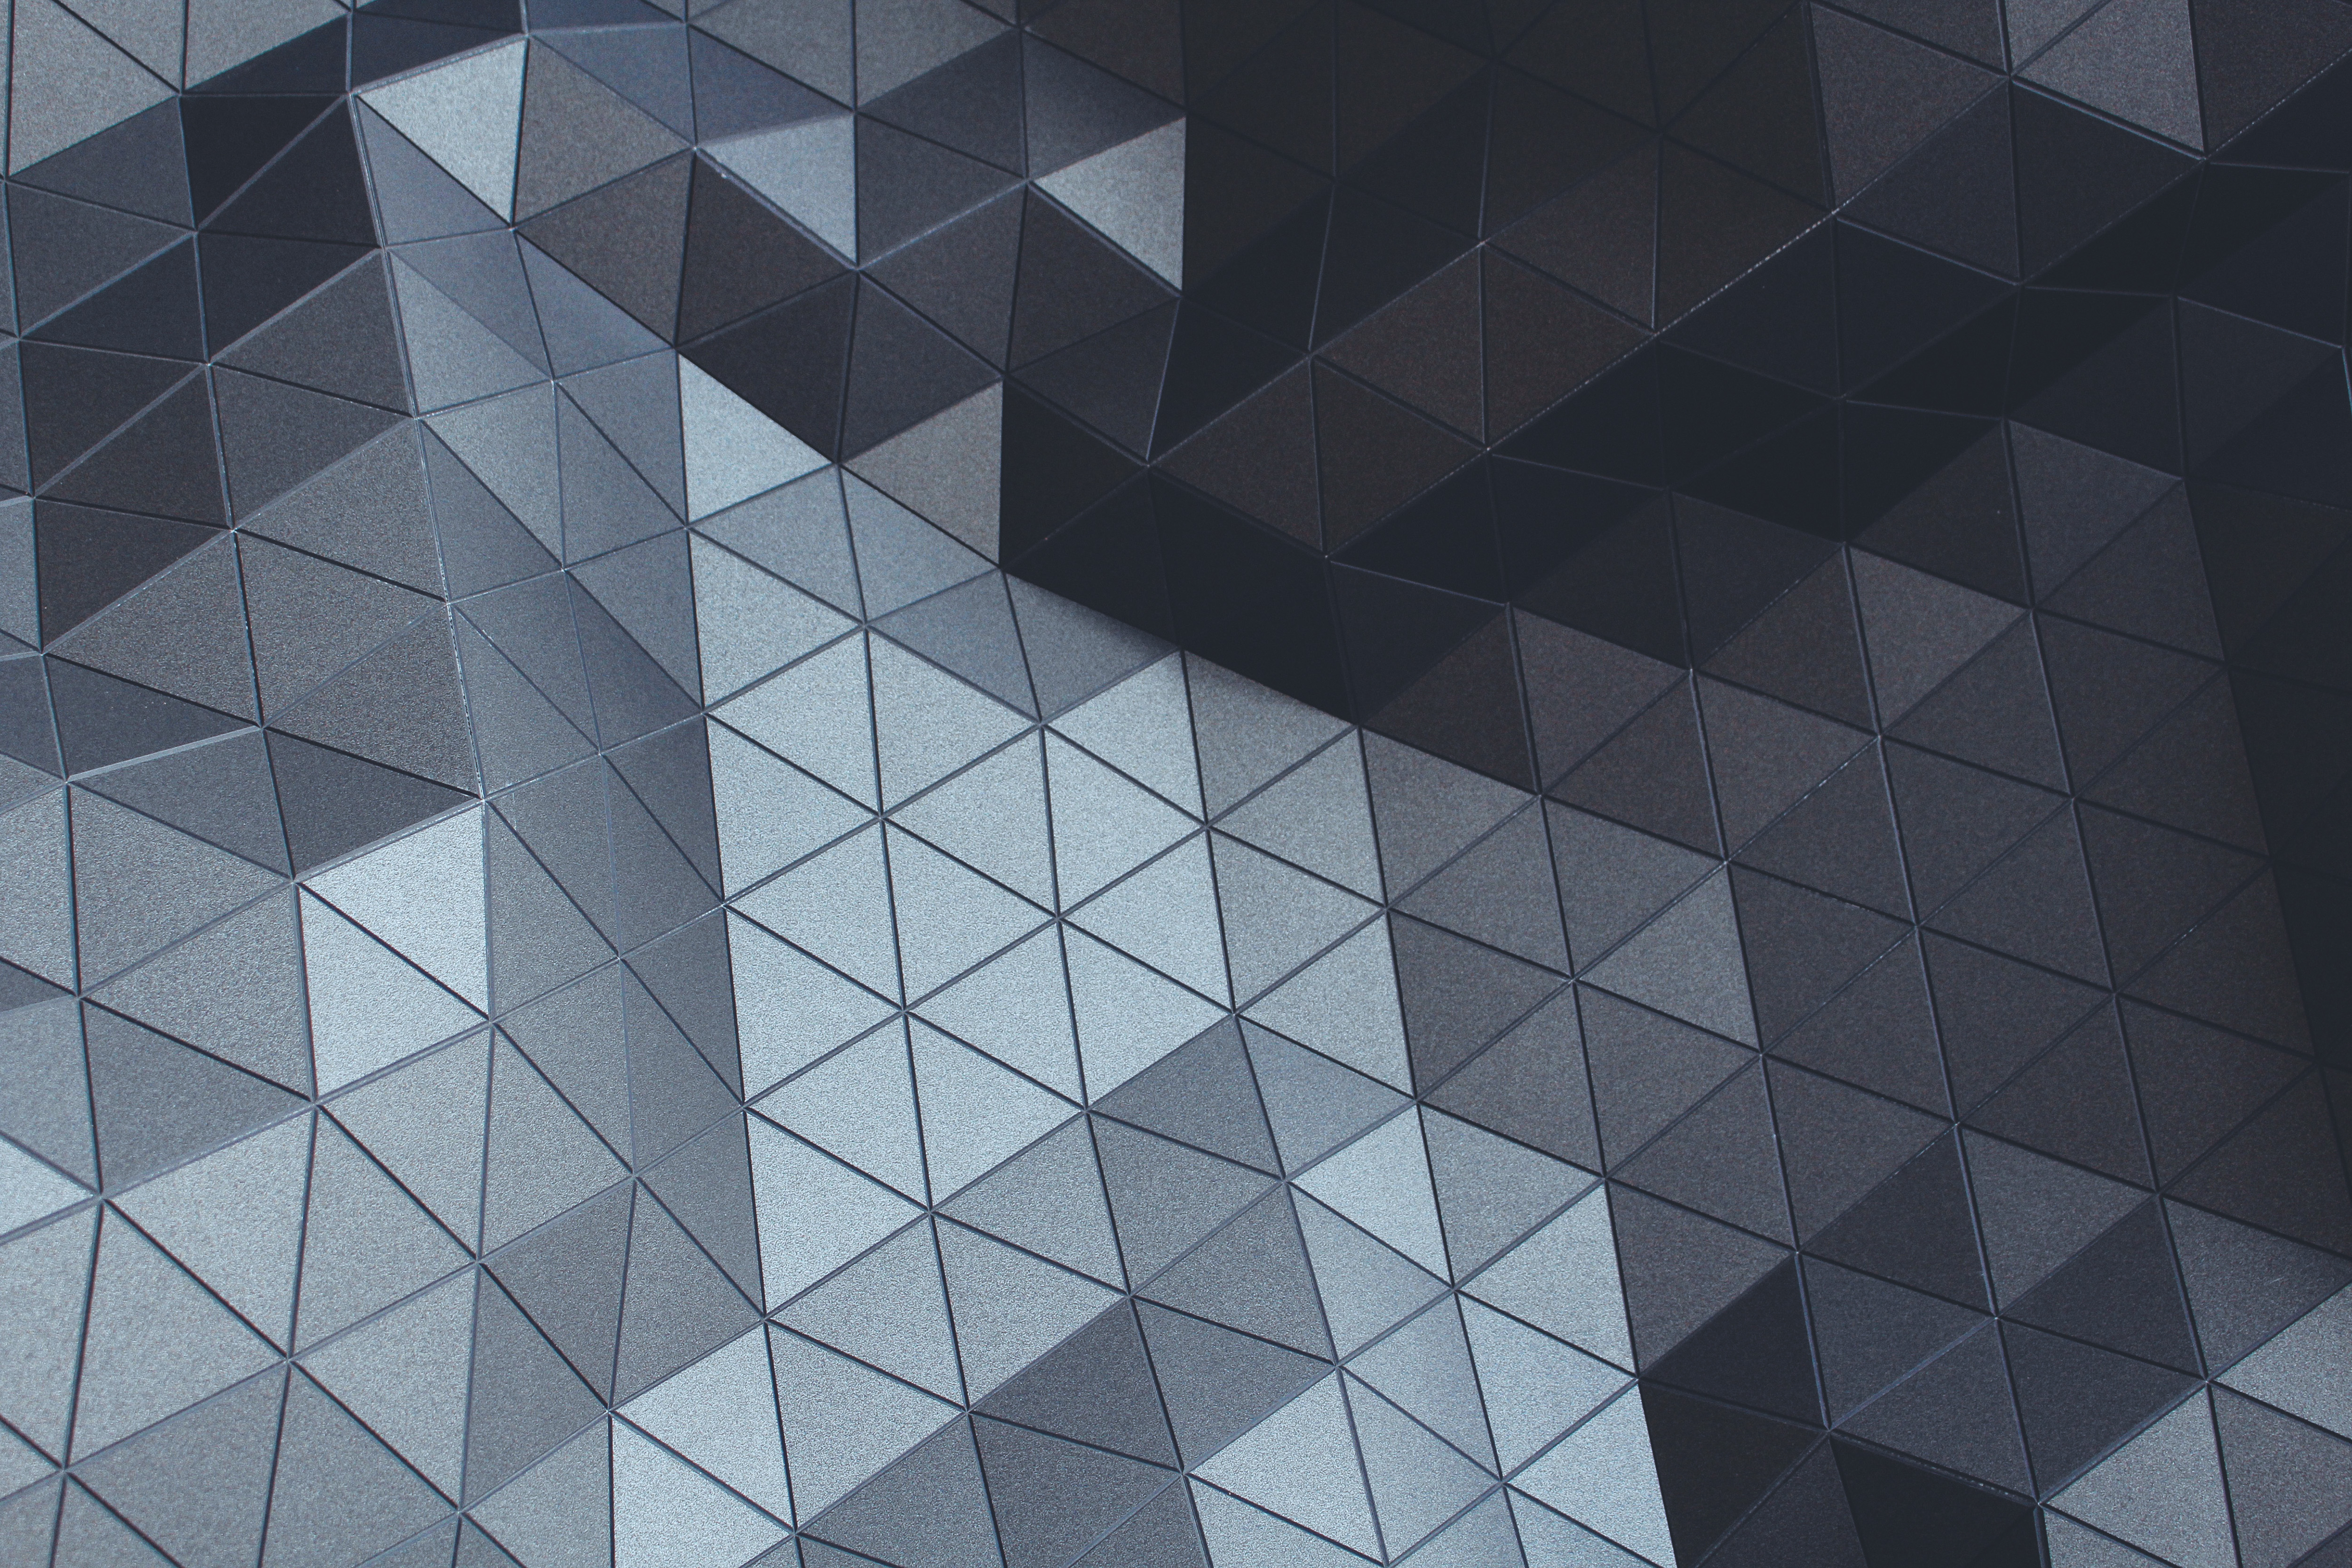
black, blue, tile, pattern, line, architecture, black and white, design, floor, Material property, monochrome, reflection, flooring, space, square, shadow, Tints and shades, glass, rectangle, symmetry